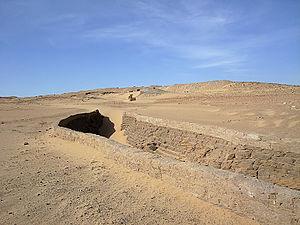
Ayn Manawir est un site archéologique situé dans l'oasis de Kharga au sud de l'Égypte à 3 km au nord-ouest de la nécropole de Douch et dont les vestiges d'occupation durant les périodes perses sont très bien conservés.